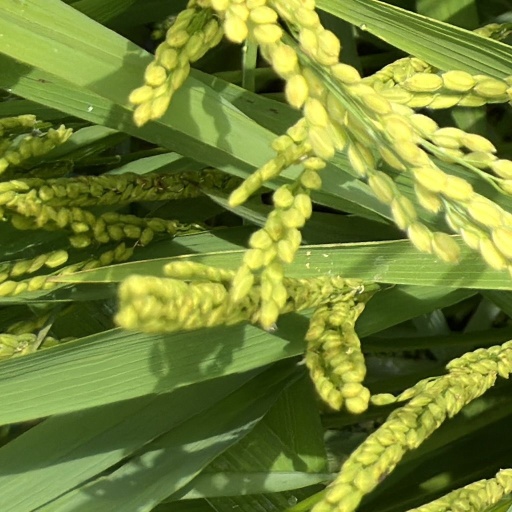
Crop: rice